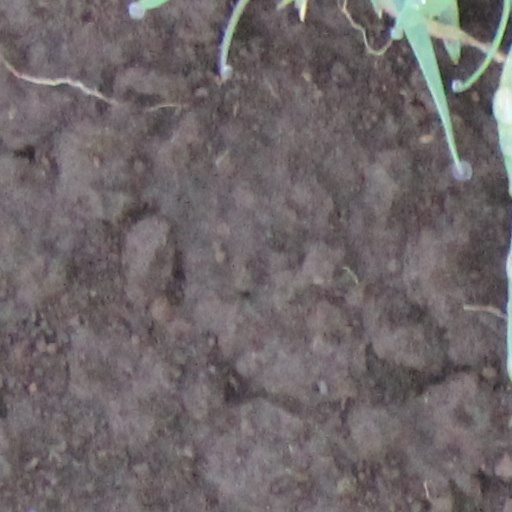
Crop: wheat